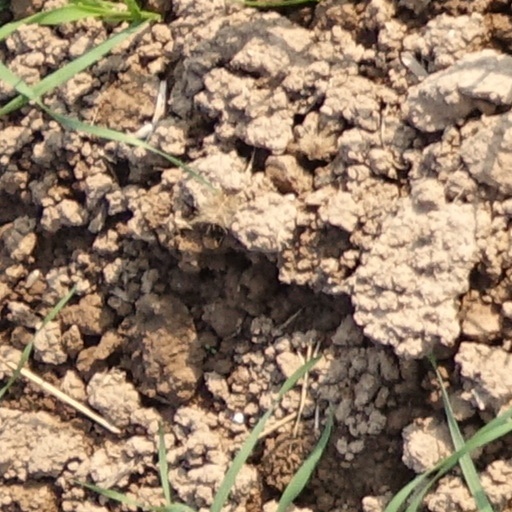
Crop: wheat